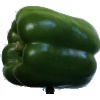
Label: Pepper Green 1